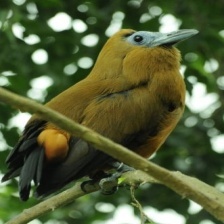
Species: CAPUCHINBIRD
Scientific name: PERISSOCEPHALUS TRICOLOR